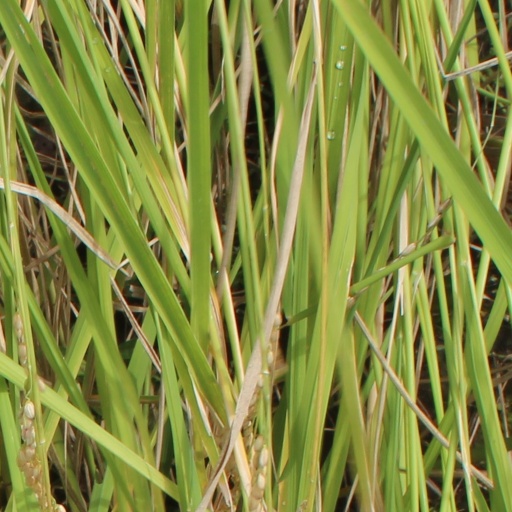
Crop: rice